Denis Thomalla

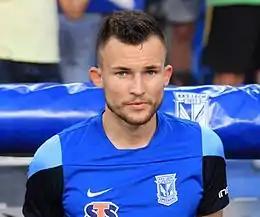
Thomalla with Lech Poznań in 2015

Denis Thomalla (born 16 August 1992) is a German professional footballer who plays as an attacking midfielder for Cypriot club AEL Limassol.